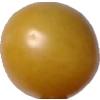
Label: tomato_cherry_yellow